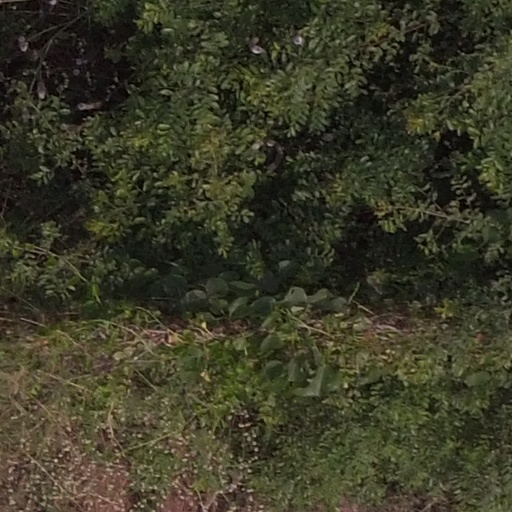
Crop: maize; corn